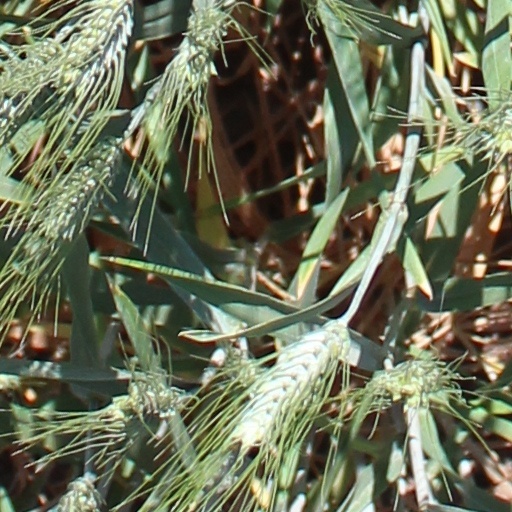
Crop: wheat